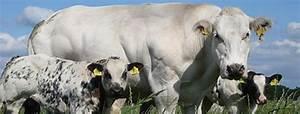
cow